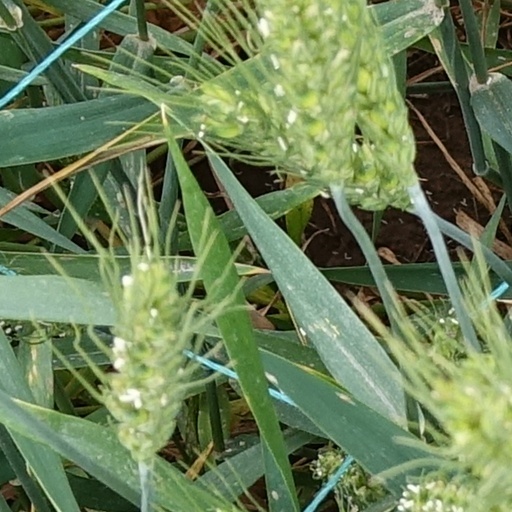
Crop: wheat